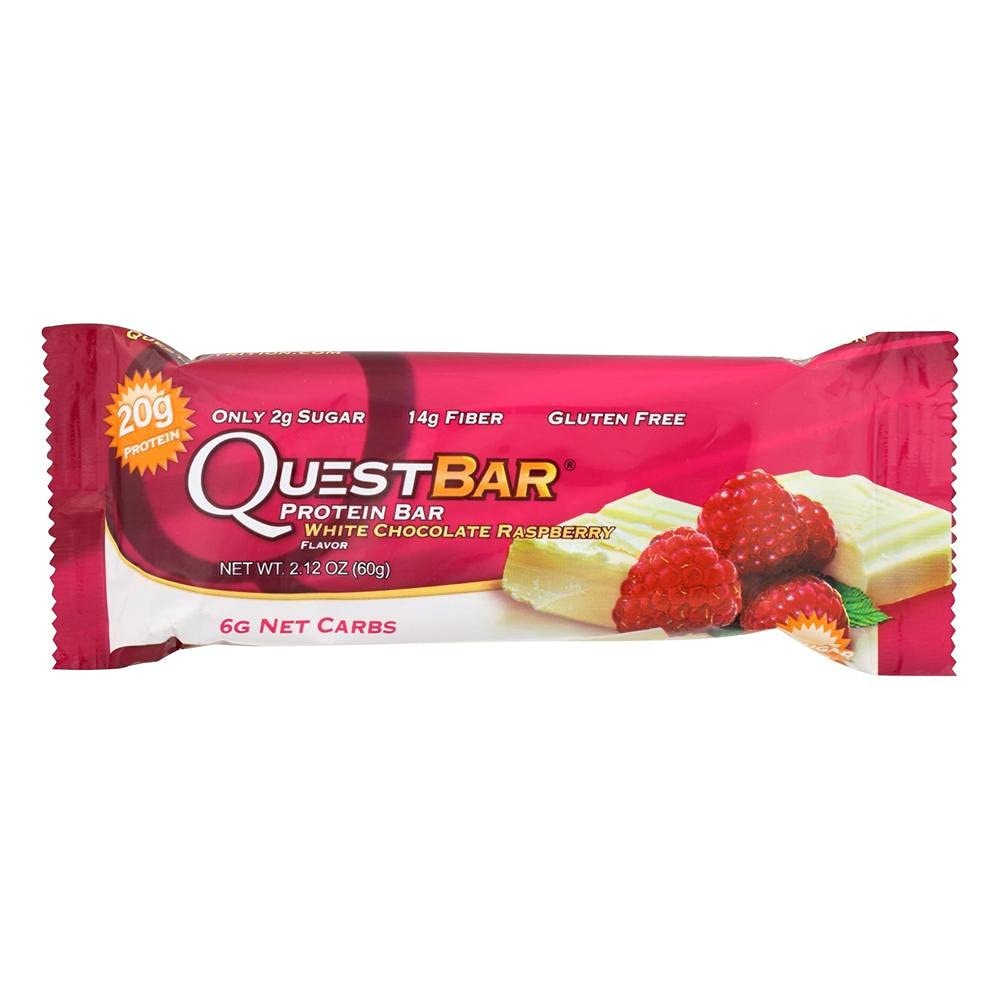
Item Name: Quest Bar - White Chocolate Raspberry - 2.12 oz - case of 12
Bullet Point 1: White Chocolate: Sweet and creamy white chocolate flavor
Bullet Point 2: Raspberry: Tangy and refreshing raspberry flavor
Bullet Point 3: Nutrition: Low in calories and sugar with protein and fiber
Bullet Point 4: Convenience: Single-serve bars for on-the-go snacking
Bullet Point 5: Quality: Made with real ingredients and no artificial flavors
Product Description: Grocery & Gourmet Food
Value: 2.12
Unit: Count

Price: 48.82